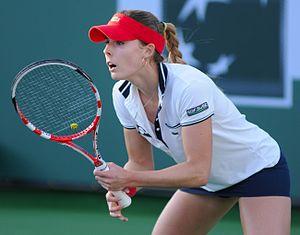
Alizé Cornet, née le 22 janvier 1990 à Nice, est une joueuse de tennis française, professionnelle depuis 2006.